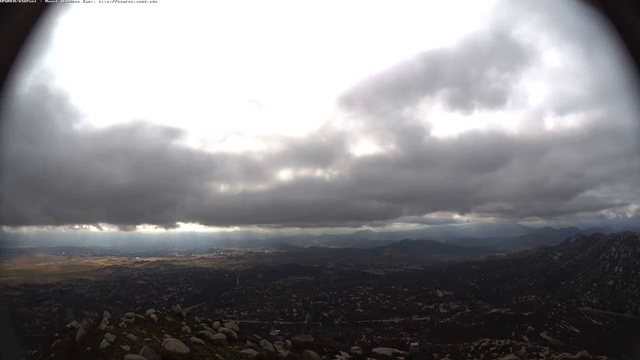
Fire: no
Smoke: no